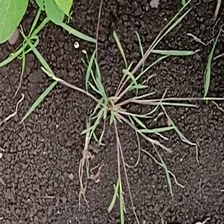
Weed species: Digitaria_SP_(Digitaria Sanguinalis )